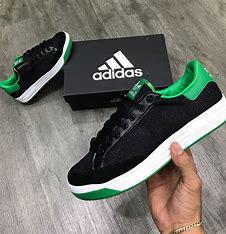
Brand: Adidas
Model: Rod Laver